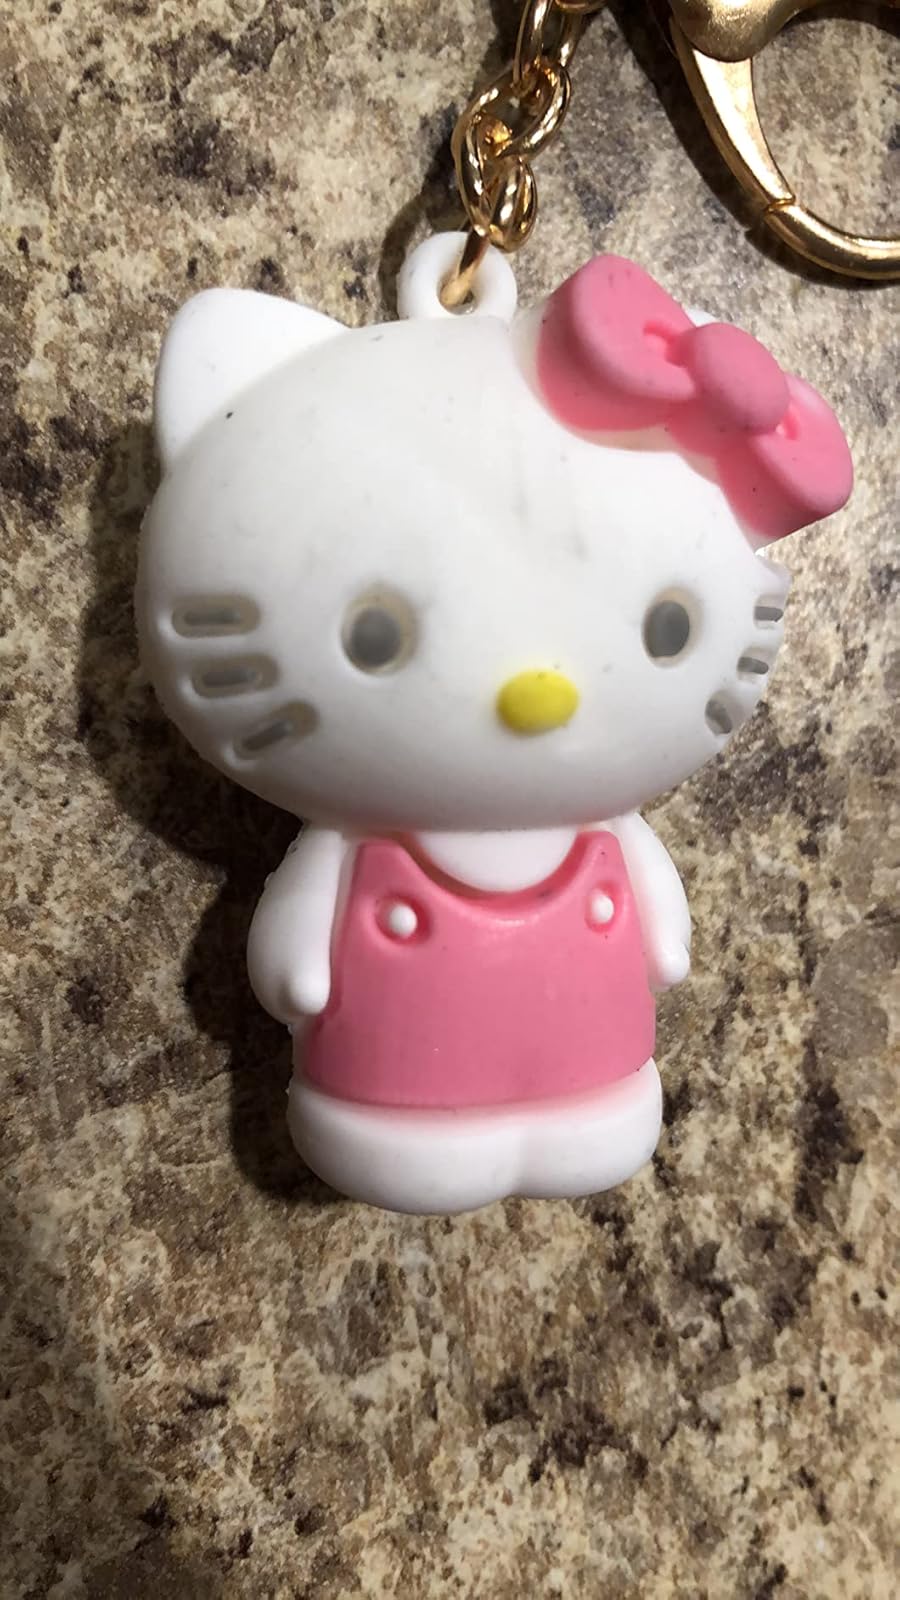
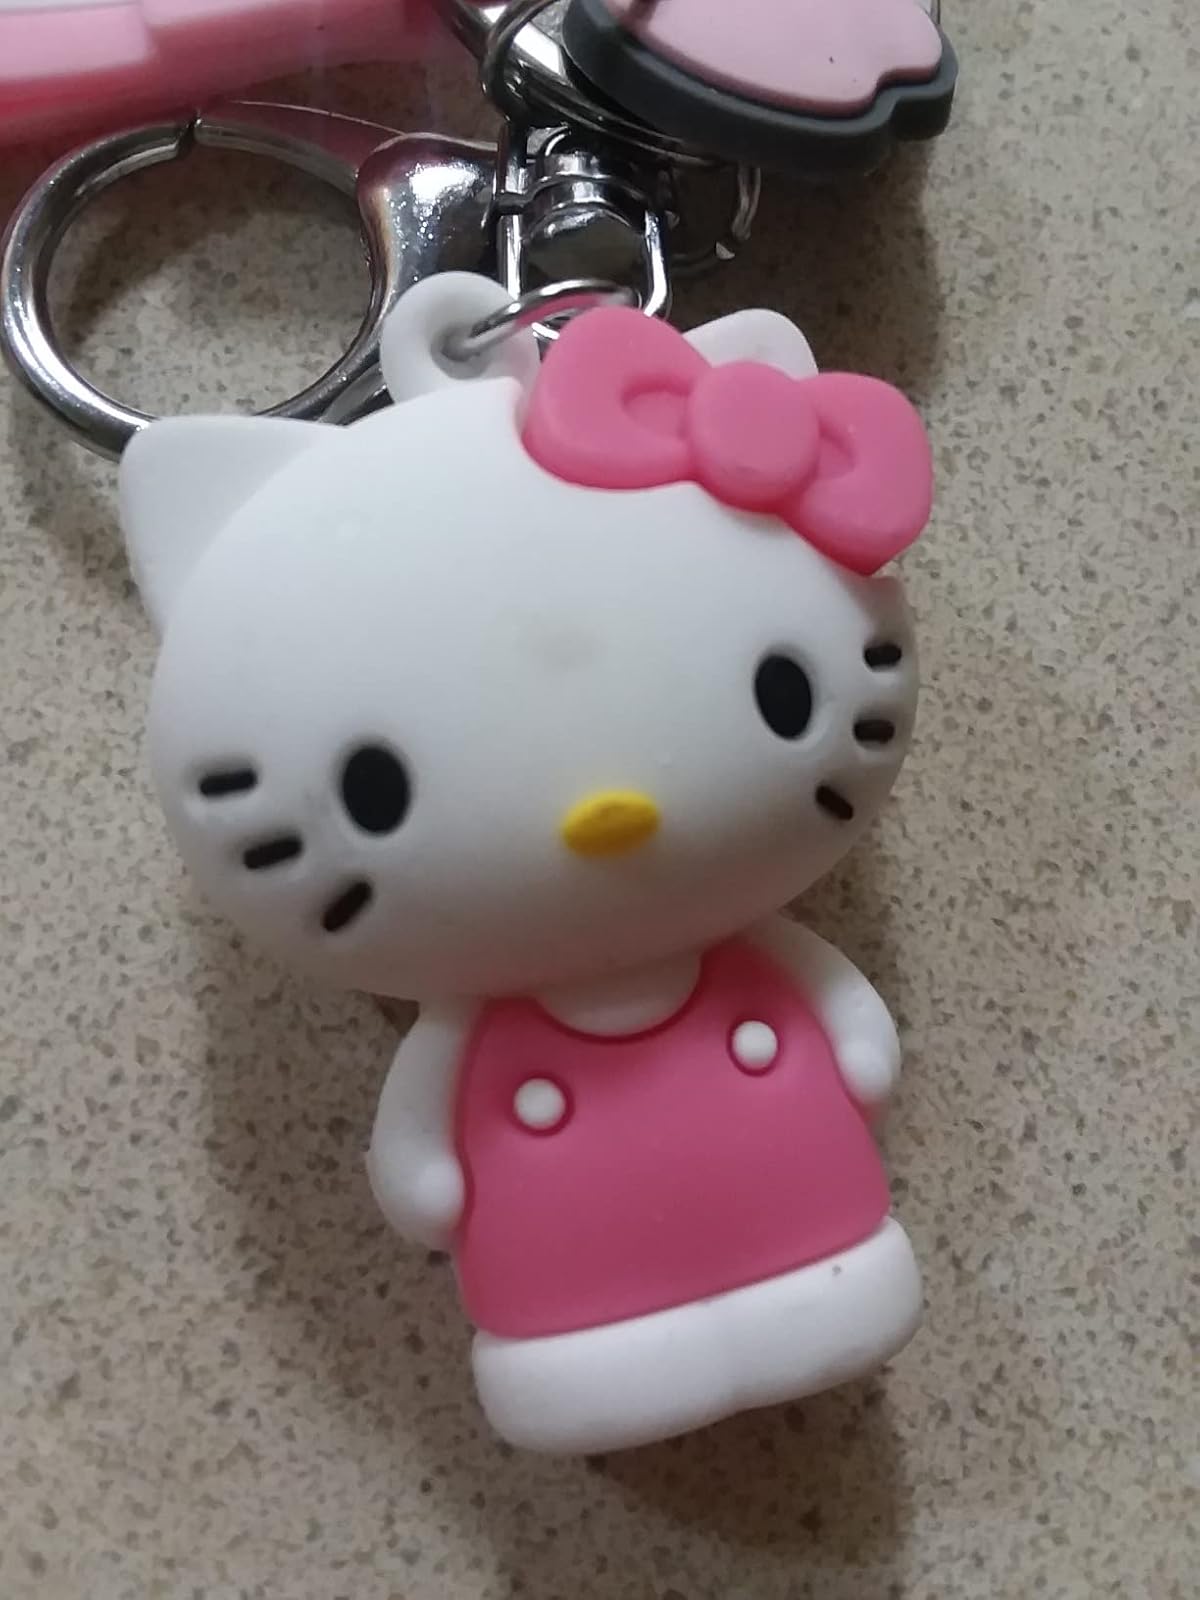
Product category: accessories_keychain
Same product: yes